Red Cliff (film)

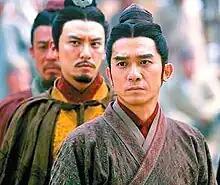
Sun Quan's forces look on as Liu Bei leaves the alliance. "From right to left": Zhou Yu (Tony Leung), Sun Quan (Chang Chen), Lu Su (Hou Yong).

Zhou Yu and Zhuge Liang make plans to eliminate Cai Mao and Zhang Yun and produce 100,000 arrows respectively. They agree that whoever fails to complete his mission will be executed under military law. Zhuge Liang's strategy of letting the enemy shoot 20 boats covered in straw brings in over 100,000 arrows from the enemy and makes Cao Cao doubt the loyalty of Cai Mao and Zhang Yun. On the other hand, Cao Cao sends Jiang Gan to persuade Zhou Yu to surrender, but Zhou Yu tricks Jiang Gan into believing that Cai Mao and Zhang Yun are planning to assassinate Cao Cao. Both Zhuge Liang and Zhou Yu's respective plans complement each other when Cao Cao is convinced, despite having earlier doubts about Jiang Gan's report, that Cai Mao and Zhang Yun are planning to assassinate him by deliberately "donating" arrows to the enemy. Despite Cao Cao realising his folly, it comes too late and the admirals are executed.